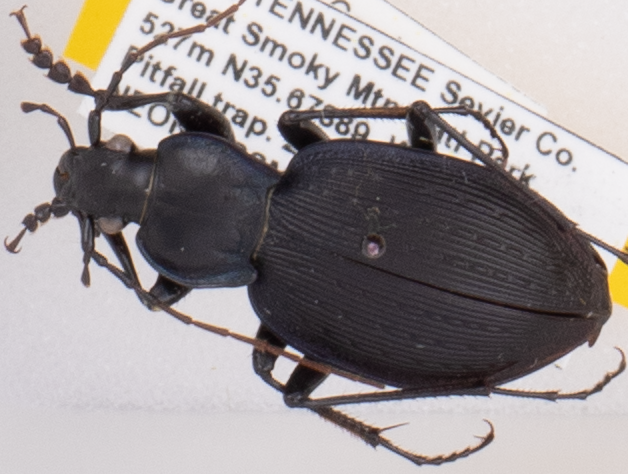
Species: Carabus goryi
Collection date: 2022-06-21
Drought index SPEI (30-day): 0.168
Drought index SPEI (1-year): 0.668
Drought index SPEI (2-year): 1.13